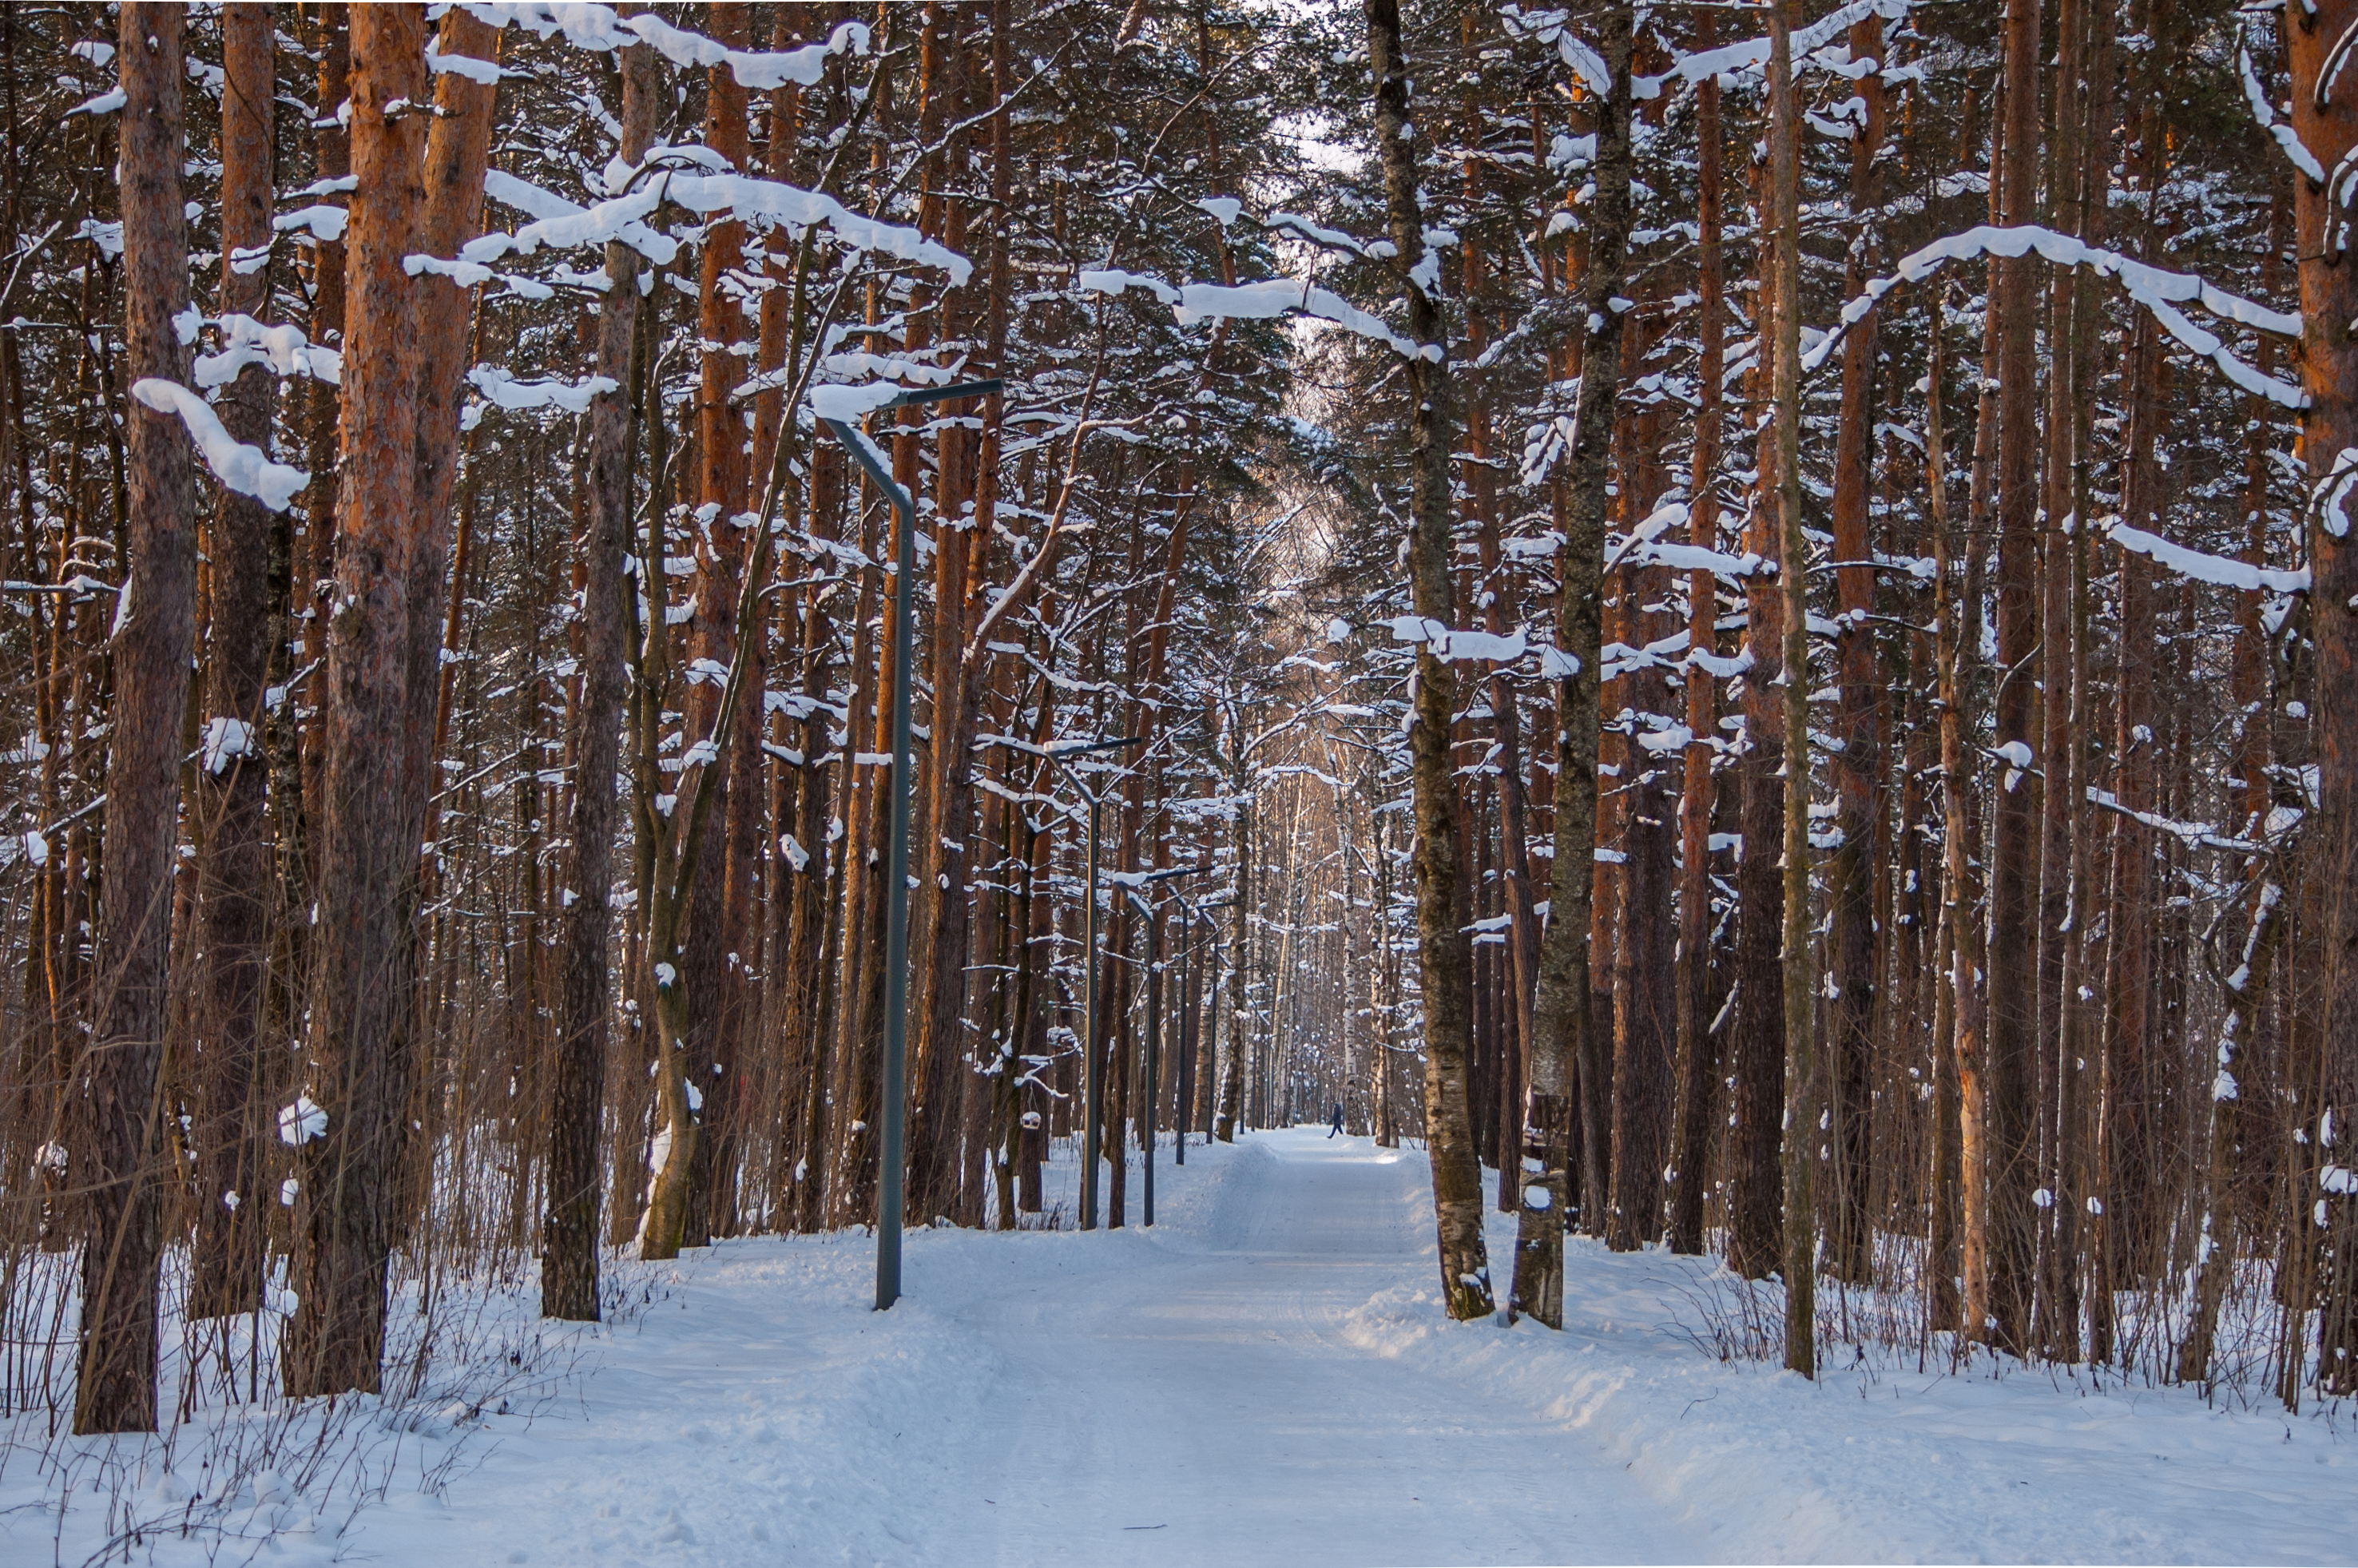
images, snow, plant, natural landscape, twig, wood, branch, trunk, tree, deciduous, People in nature, freezing, woody plant, landscape, frost, spruce fir forest, grass, forest, grove, woodland, temperate broadleaf and mixed forest, winter, larch, conifer, event, trail, old growth forest, Northern hardwood forest, temperate coniferous forest, tropical and subtropical coniferous forests, plant stem, path, precipitation, road, jungle, fir, pine family, pine, birch family, recreation, ice, winter storm, evening, valdivian temperate rain forest